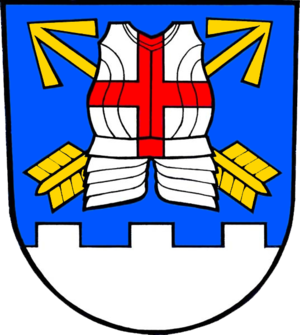
Dolní Životice est une commune du district d'Opava, dans la région de Moravie-Silésie, en République tchèque. Sa population s'élevait à 1 043 habitants en 2017.